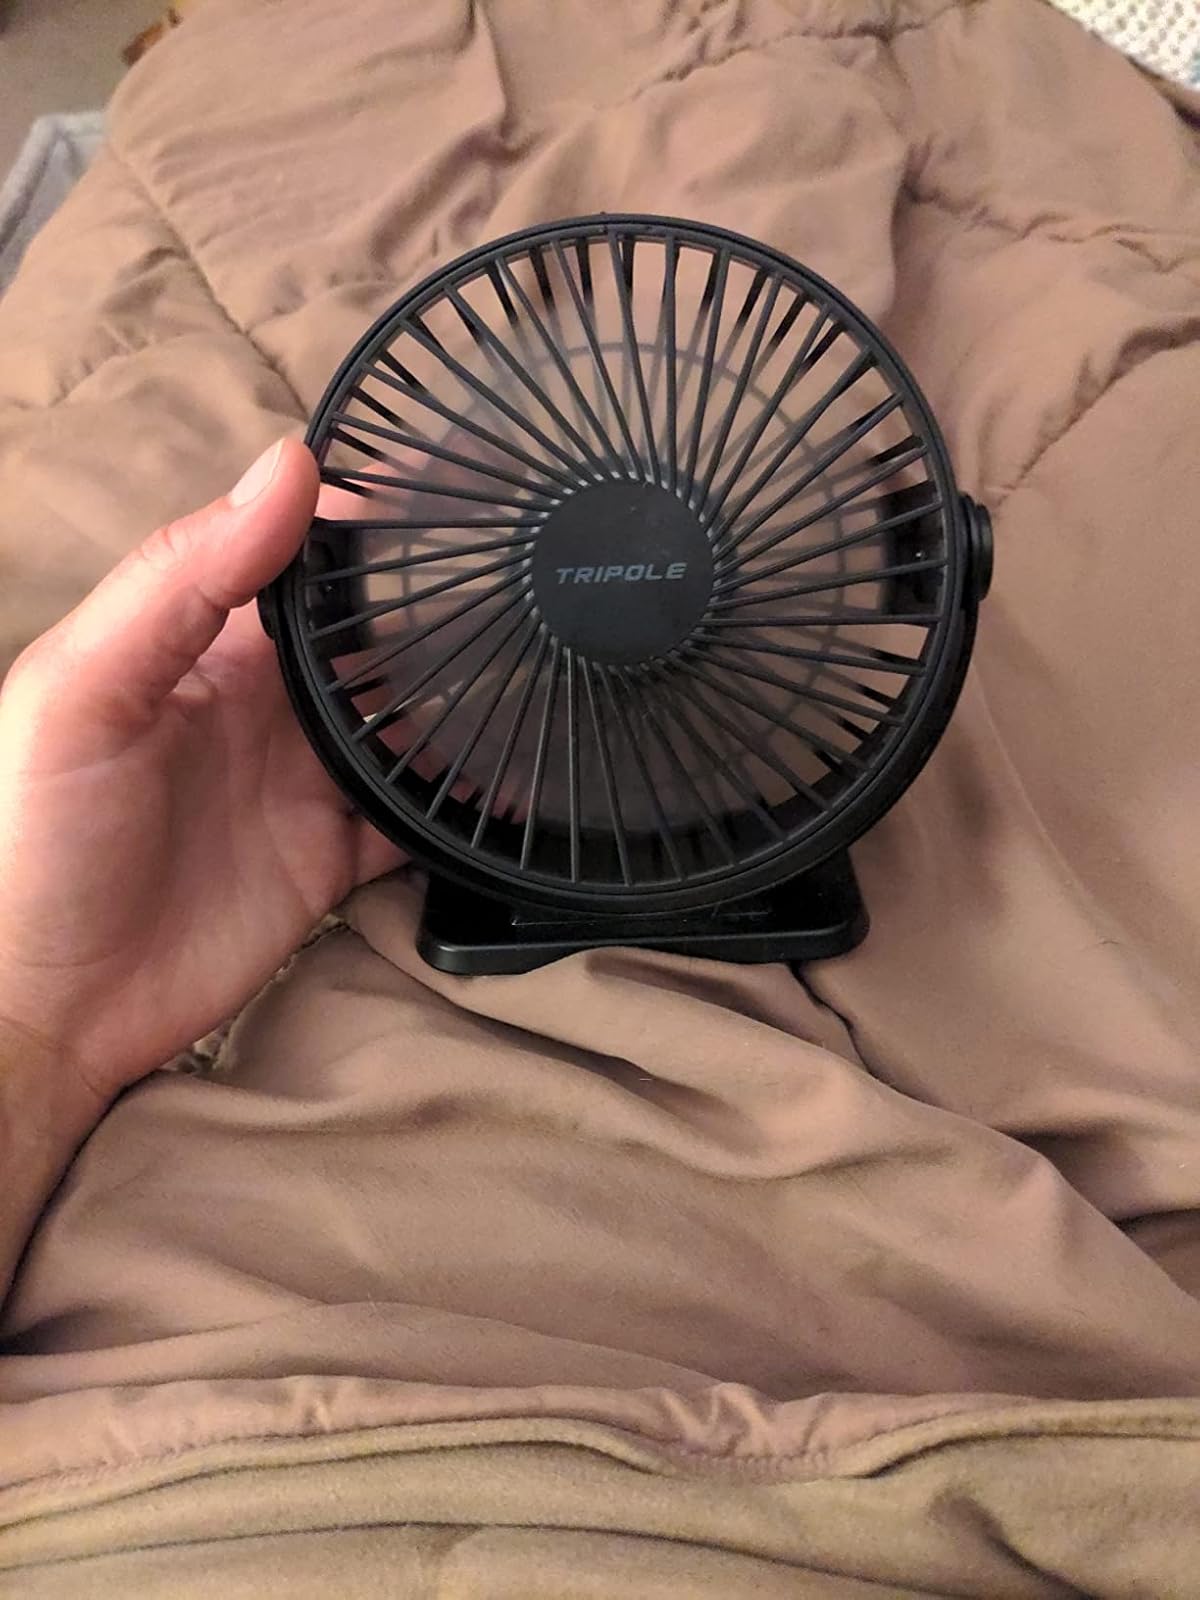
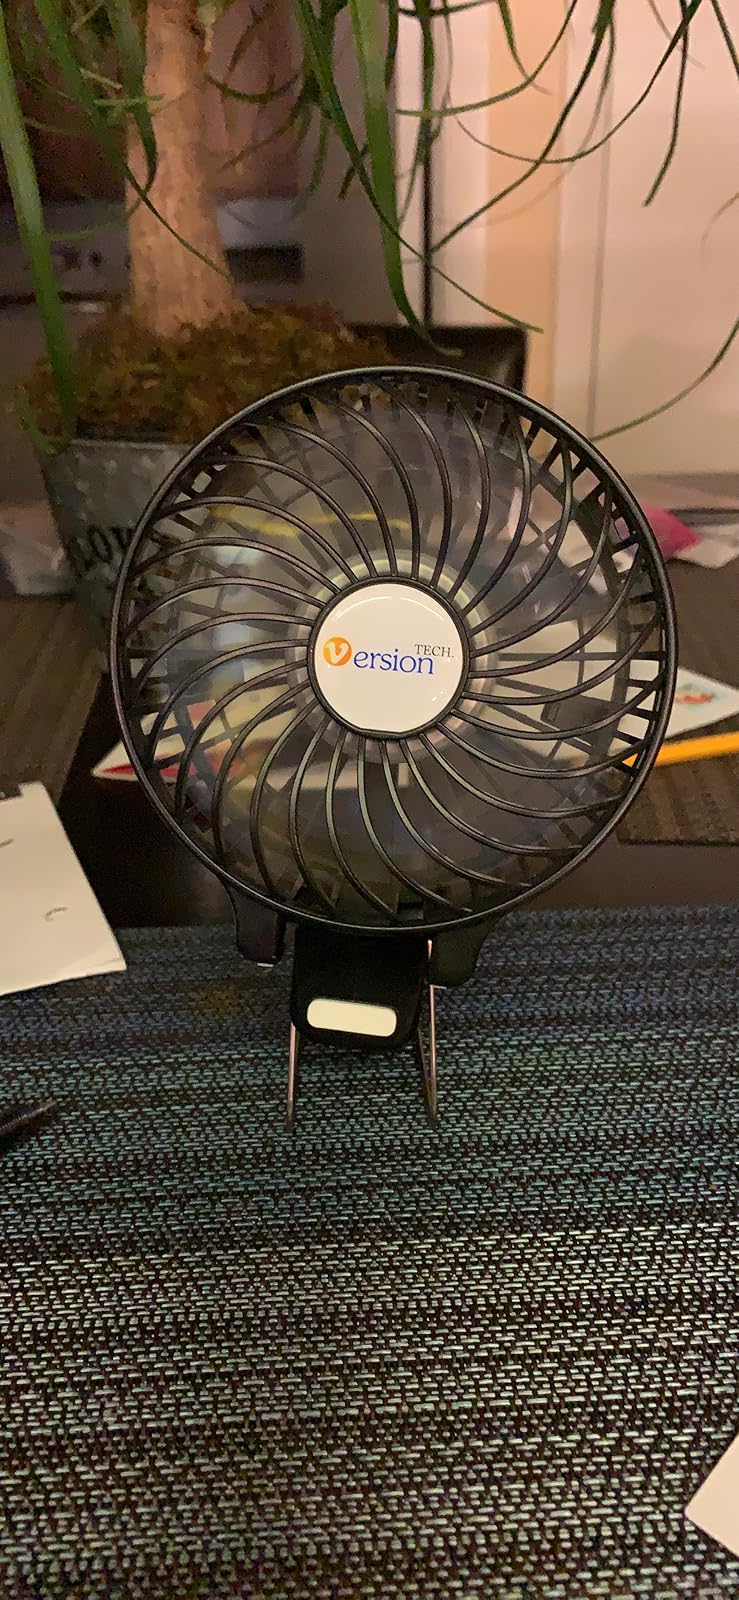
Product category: fan
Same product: no